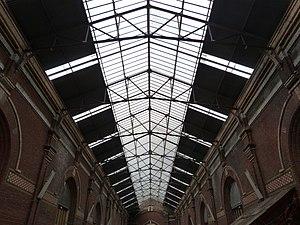
Verrière de l'ancien bâtiment du conditionnement de la laine datant de 1901, la condition publique a été réhabilitée en 2004 et est désormais un lieu de création et de diffusion artistique
La Condition publique, fabrique culturelle, est un établissement public de coopération culturelle, situé à Roubaix. Les membres sont la région Hauts-de-France, la Métropole européenne de Lille et la Ville de Roubaix. L’EPCC est également soutenu au programme d’activités par le département du Nord.